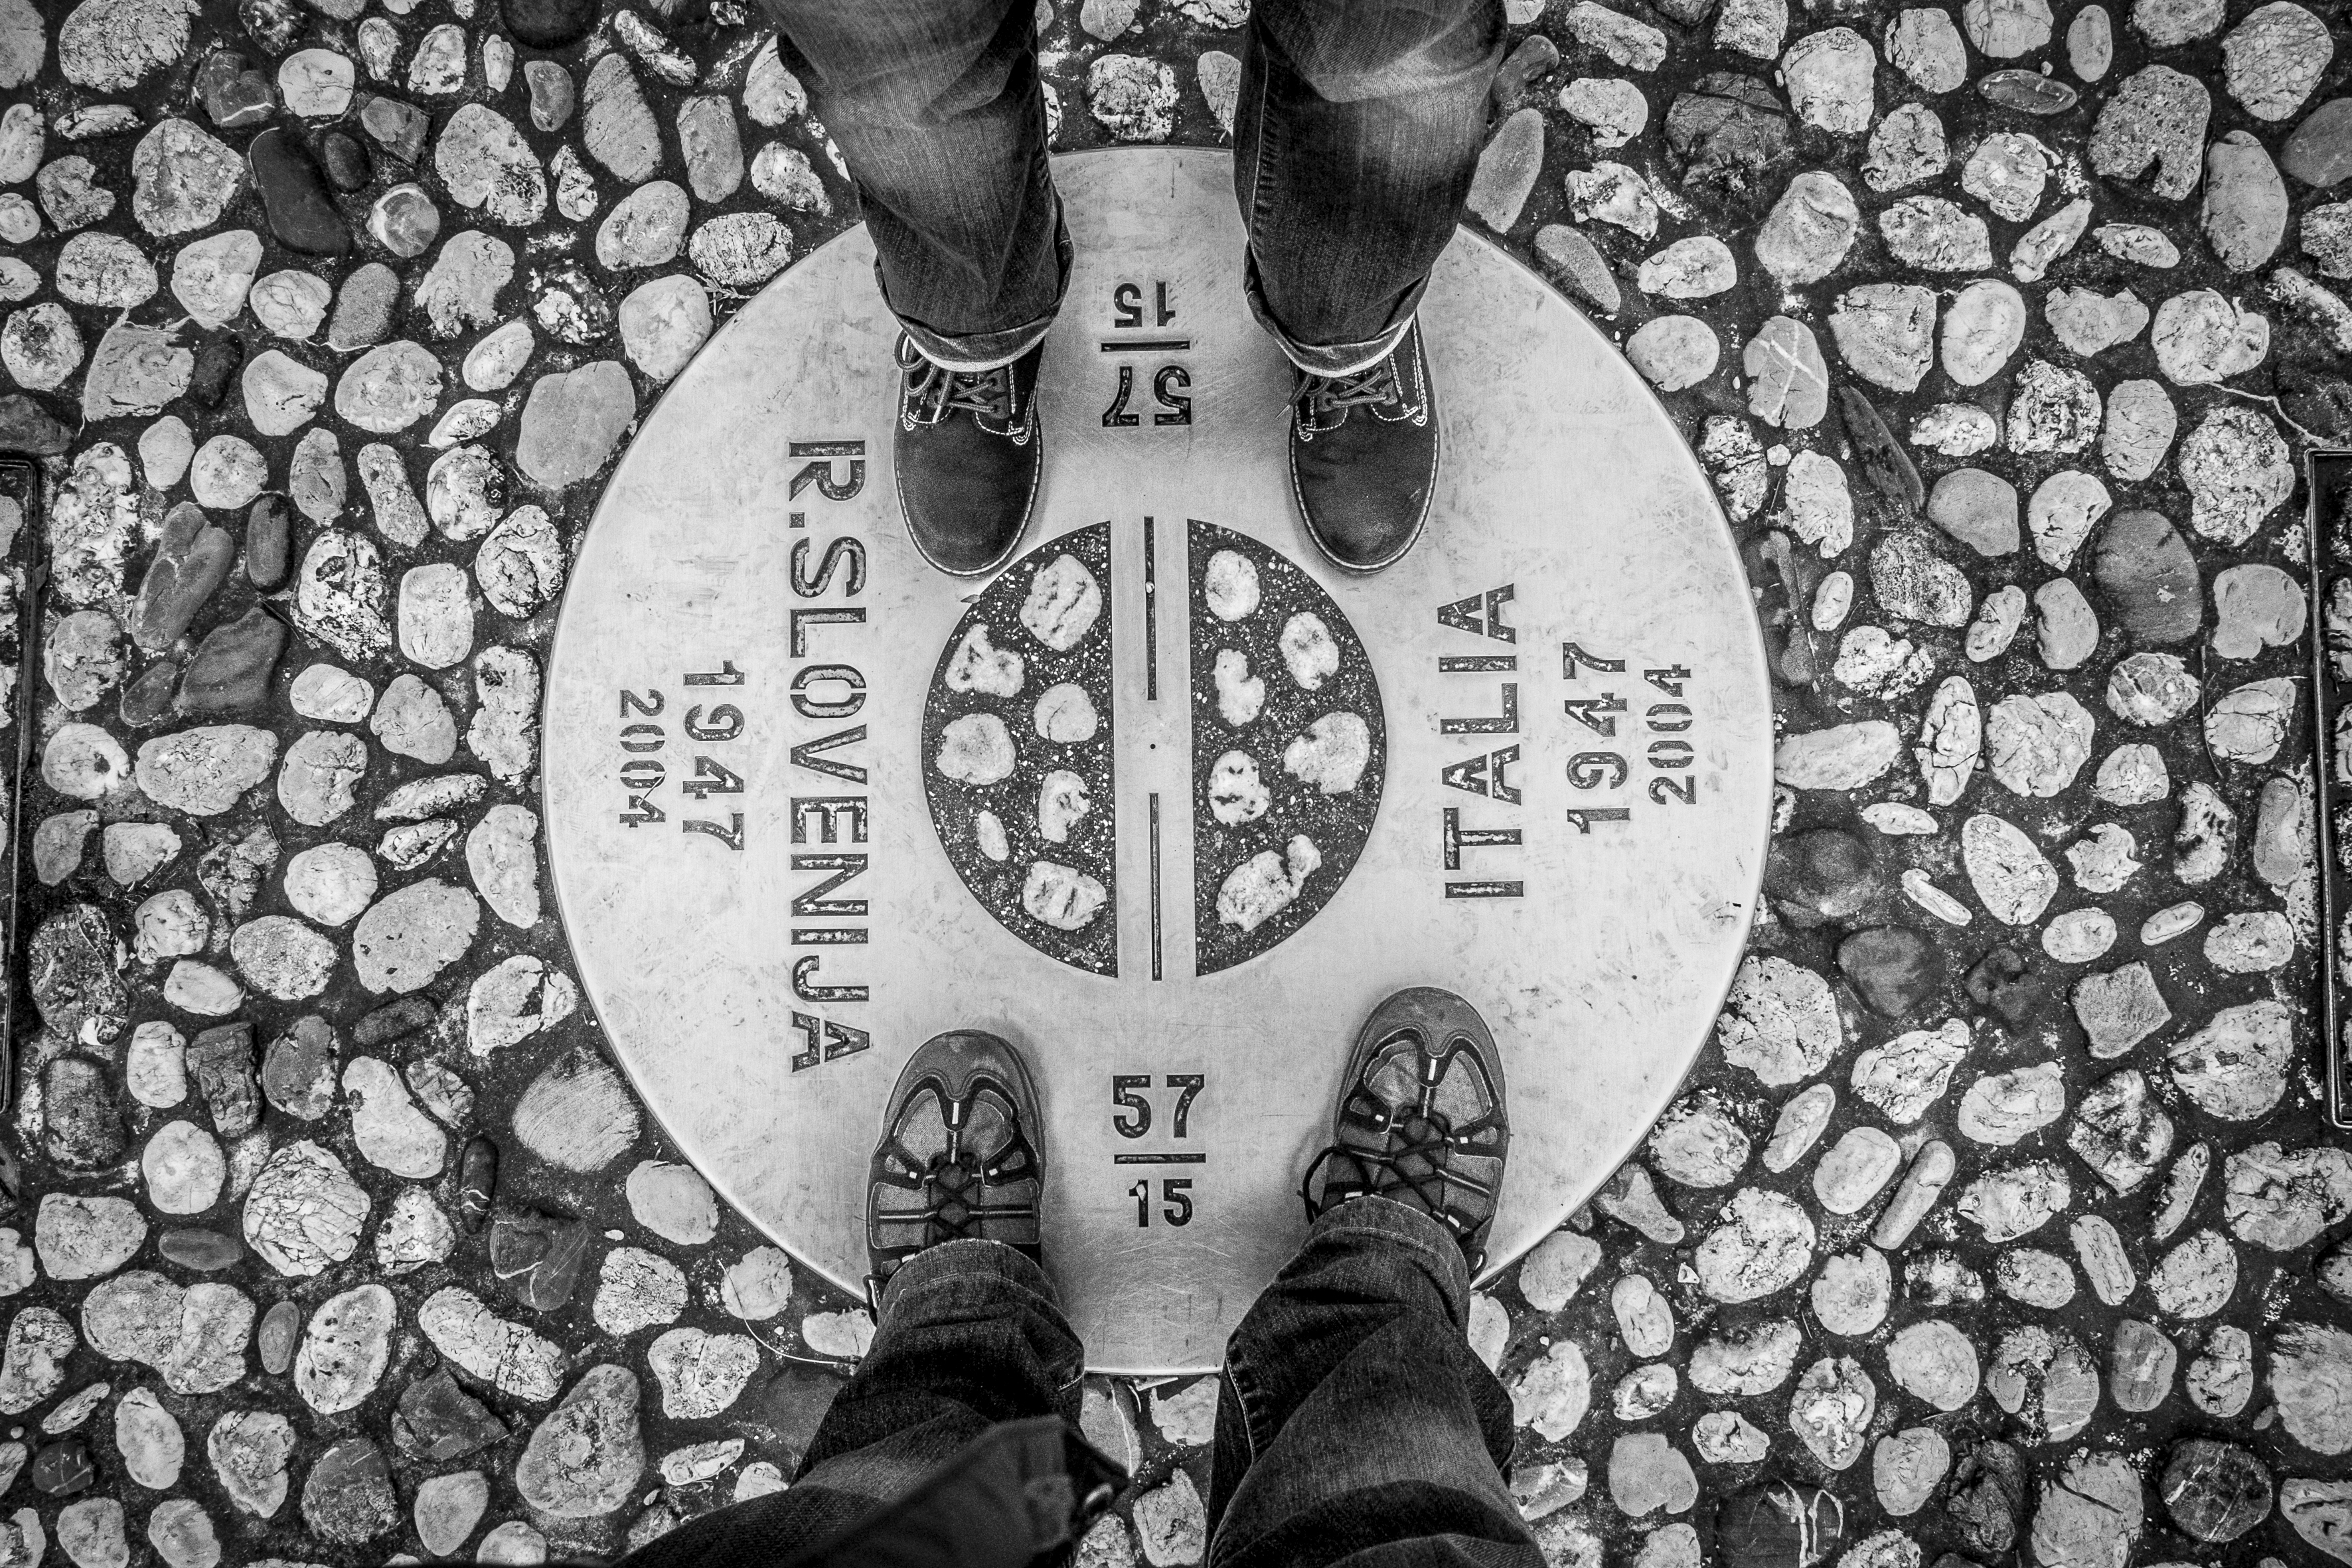
black and white, white, street, photography, urban, travel, fujifilm, religion, italy, black, monochrome, bw, blackandwhite, blackwhite, art, design, photograph, noiretblanc, fuji, slovenia, fujix, fujixe1, gorizia, novagorica, monochrome photography